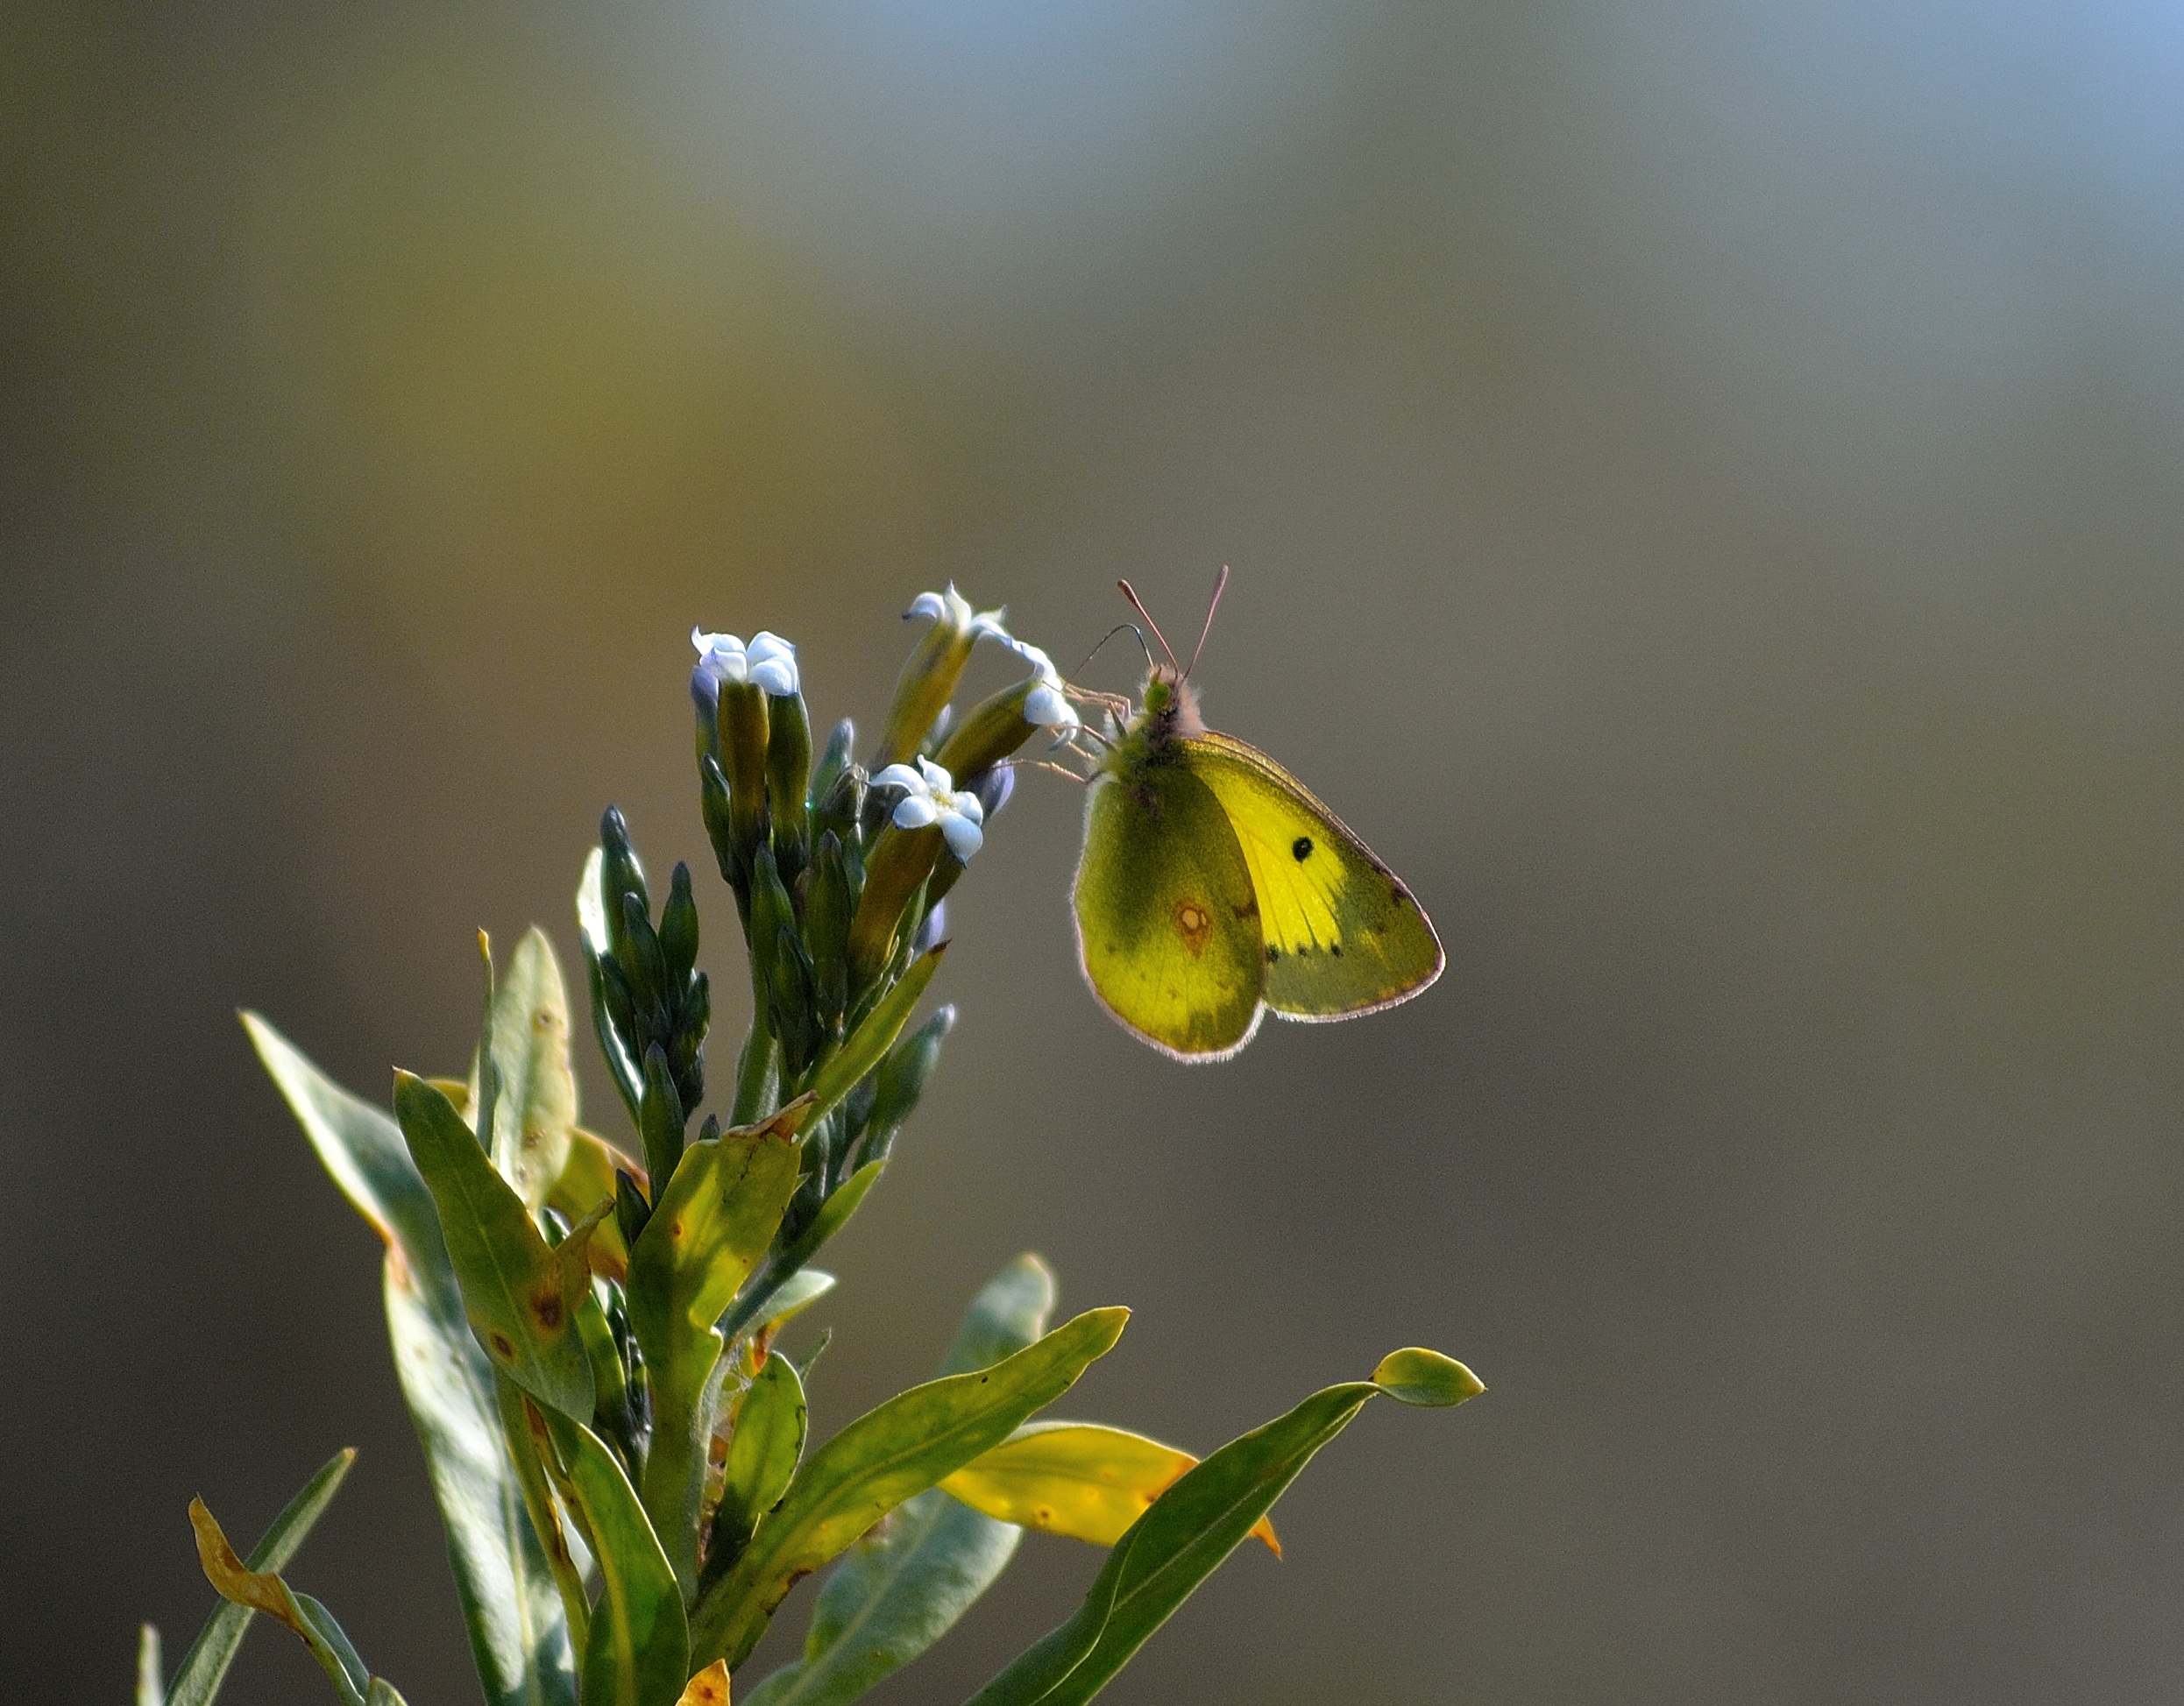
nature, blossom, plant, photography, leaf, flower, petal, green, insect, macro, natural, botany, butterfly, yellow, flora, fauna, invertebrate, wildflower, close up, wild life, nectar, macro photography, clouded yellow, interesting light, beautiful background, plant stem, moths and butterflies